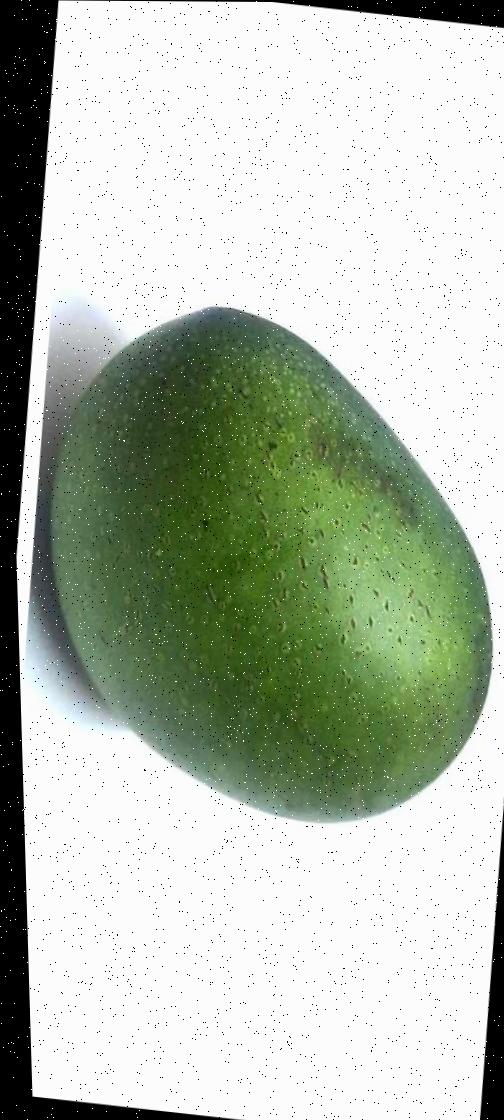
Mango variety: Ashshina Zhinuk